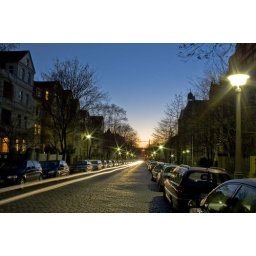
street with car flashing by